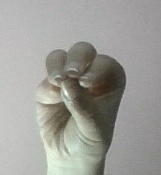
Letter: ha